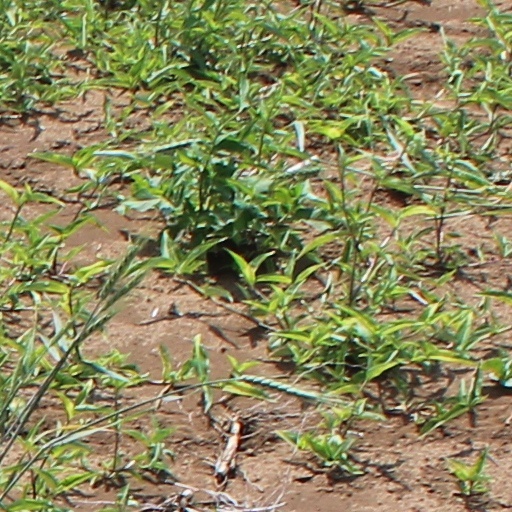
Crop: wheat